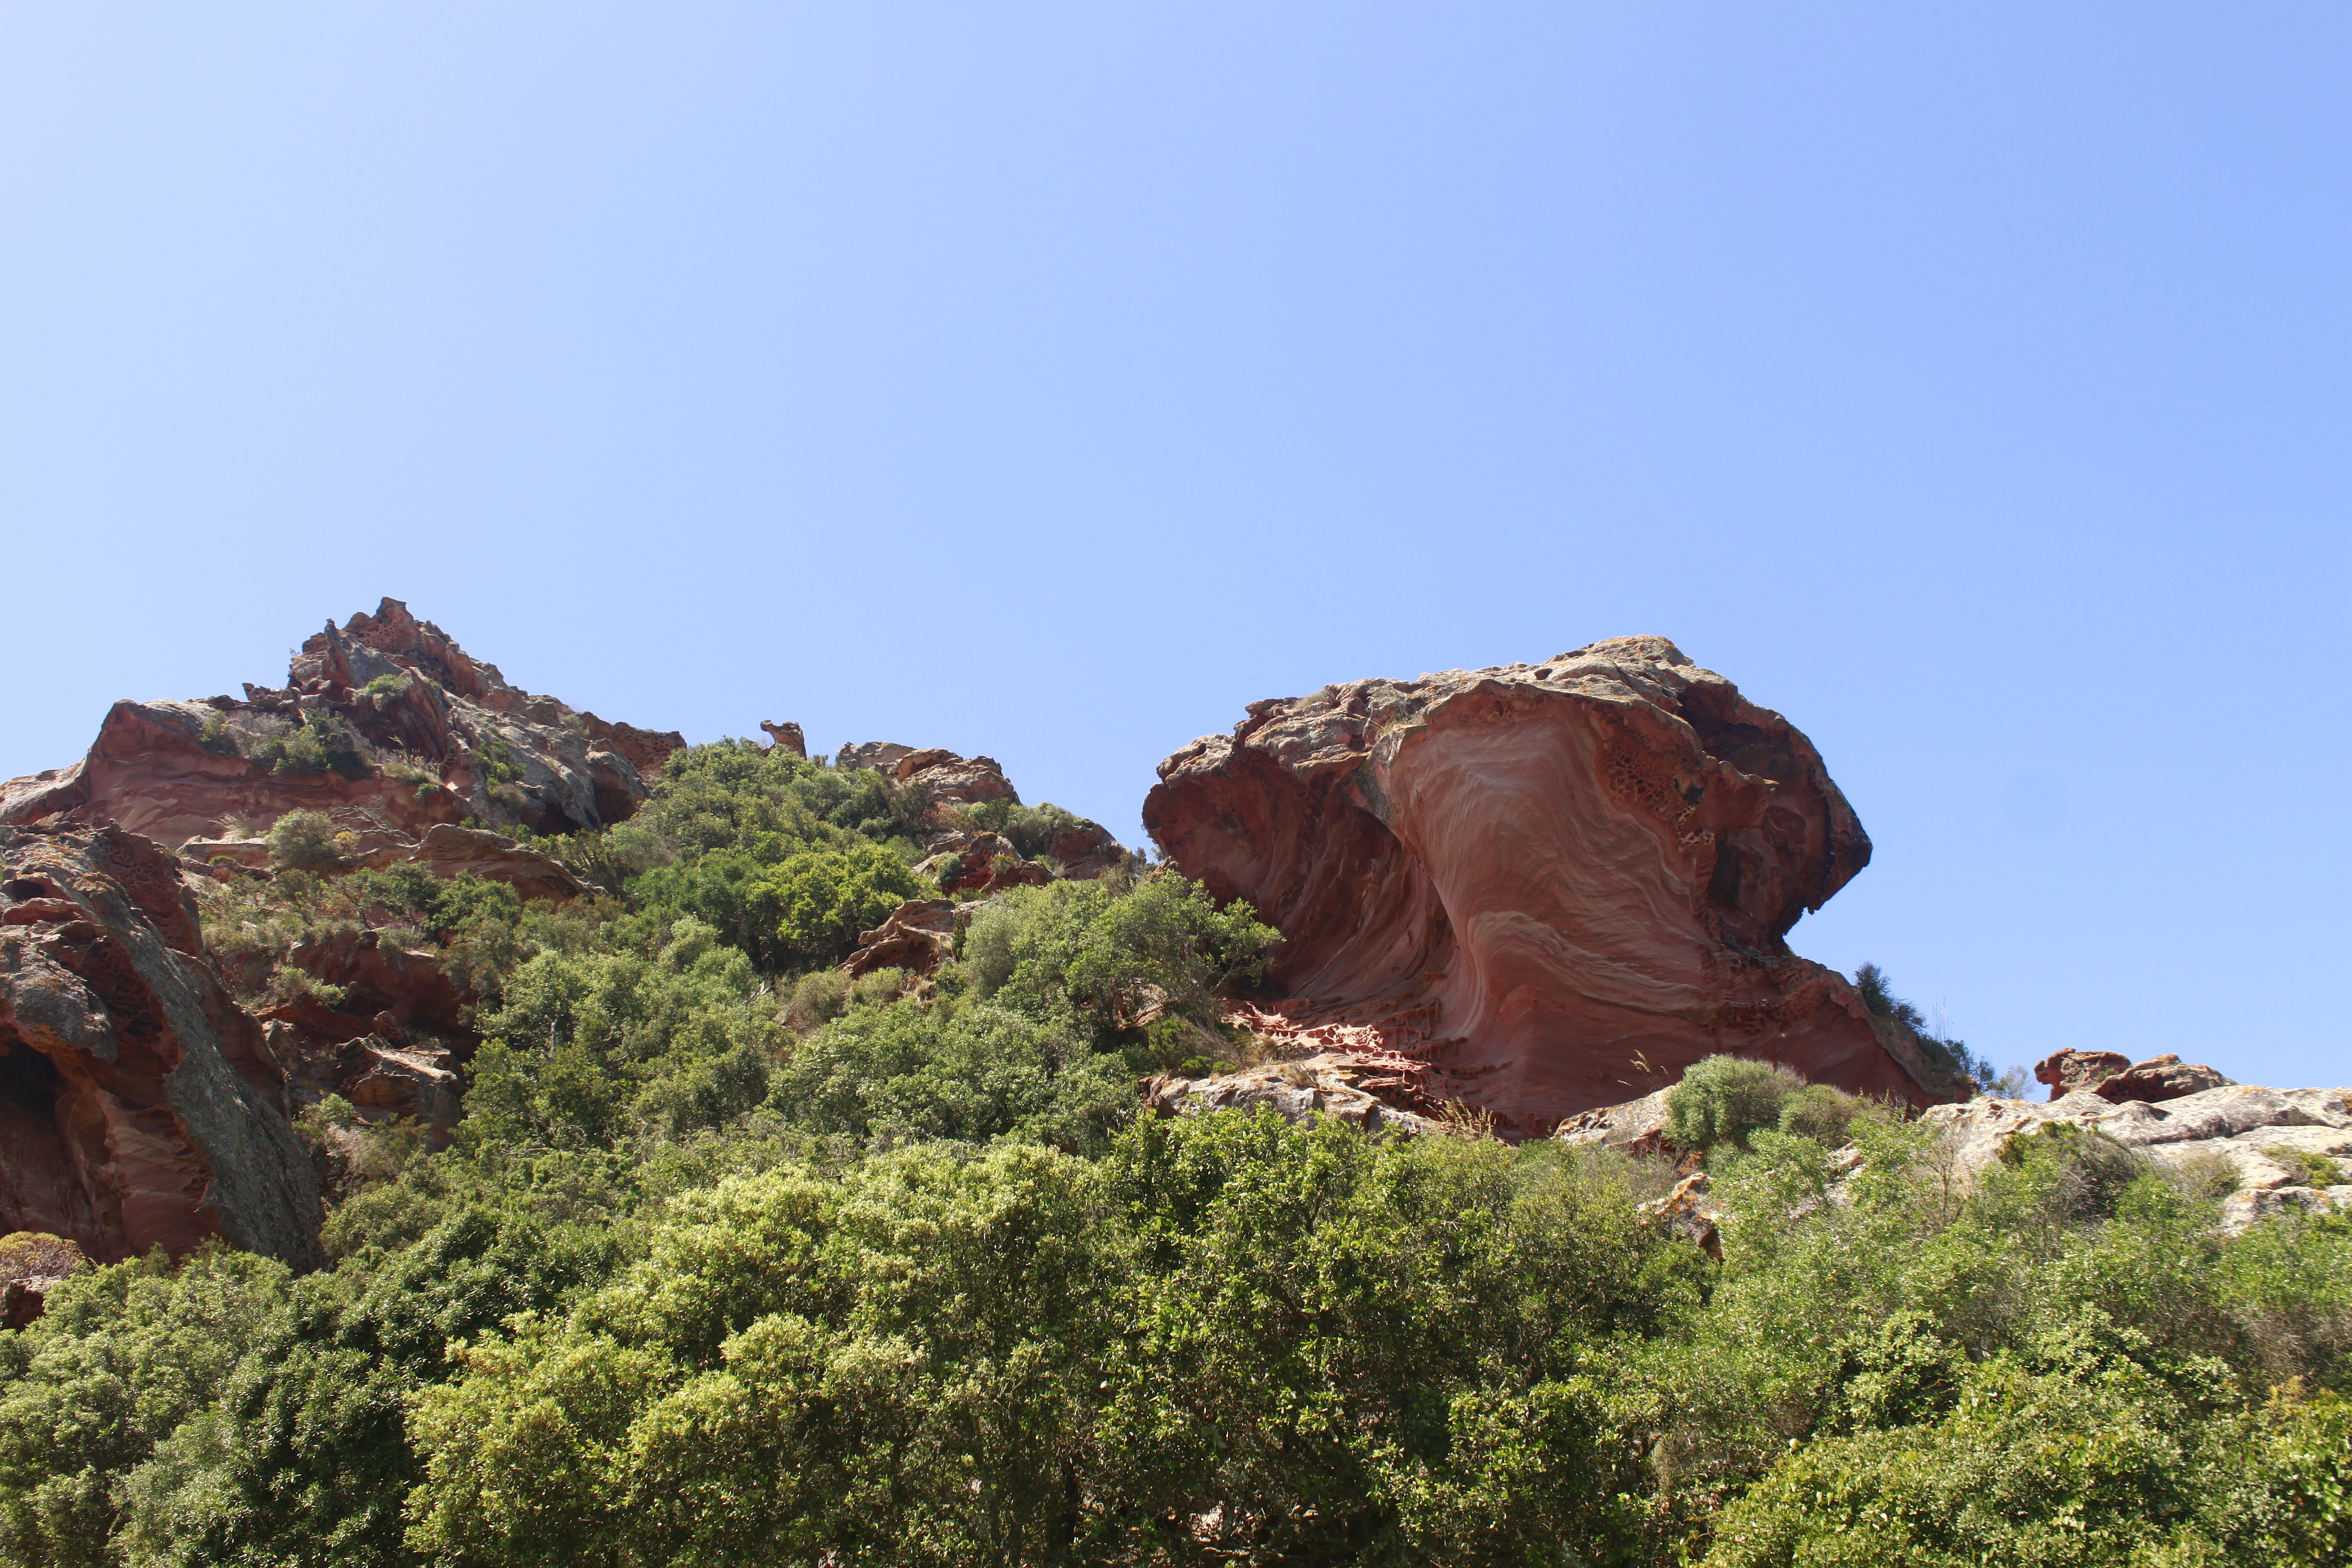
landscape, rock, wilderness, mountain, hill, adventure, valley, mountain range, formation, cliff, terrain, national park, ridge, geology, plateau, ecosystem, red sandstone, geological structures, mountainous landforms